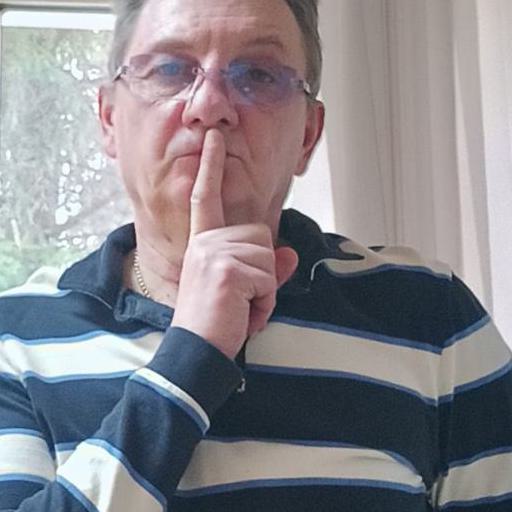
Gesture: mute